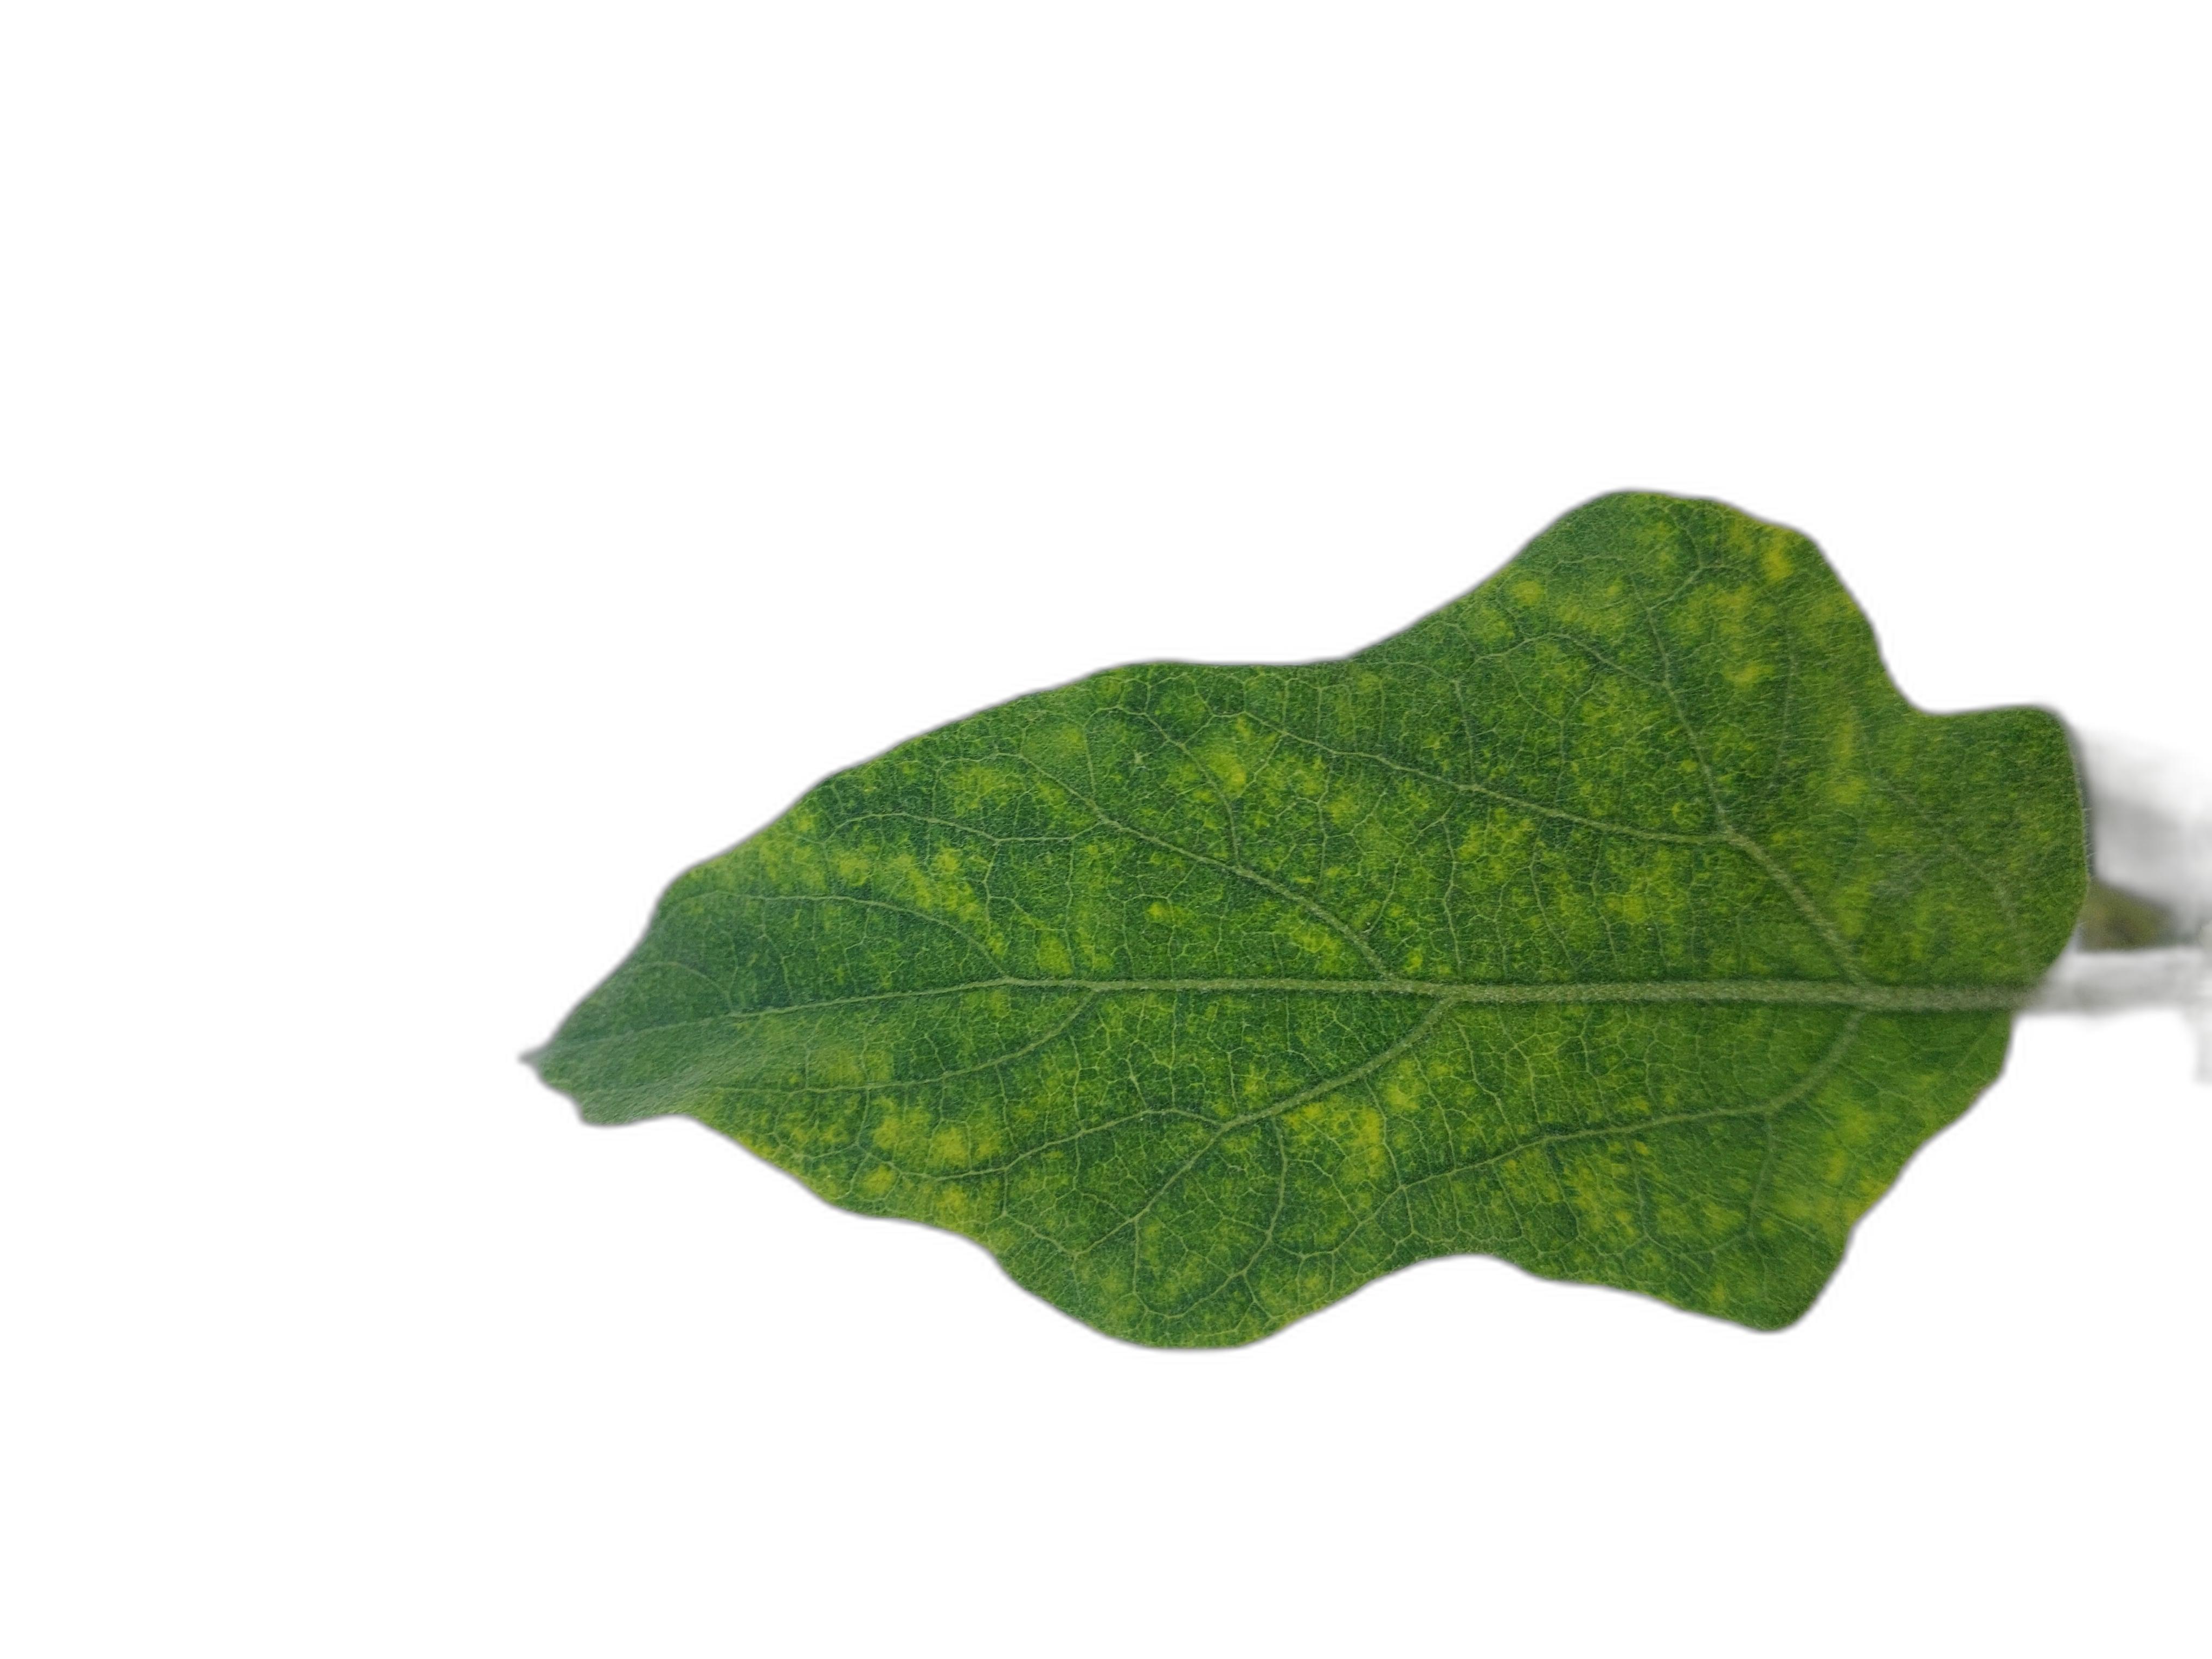
Label: Mosaic Virus Disease